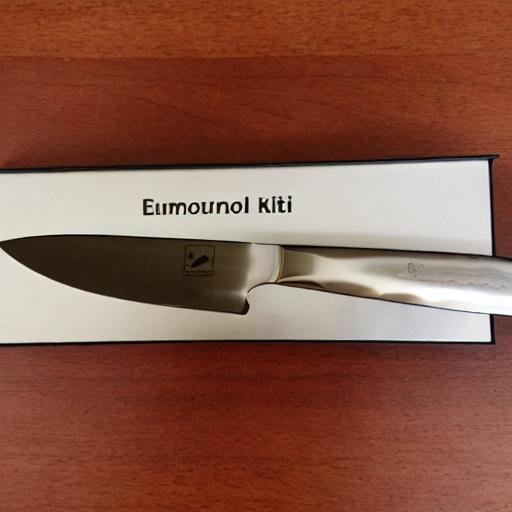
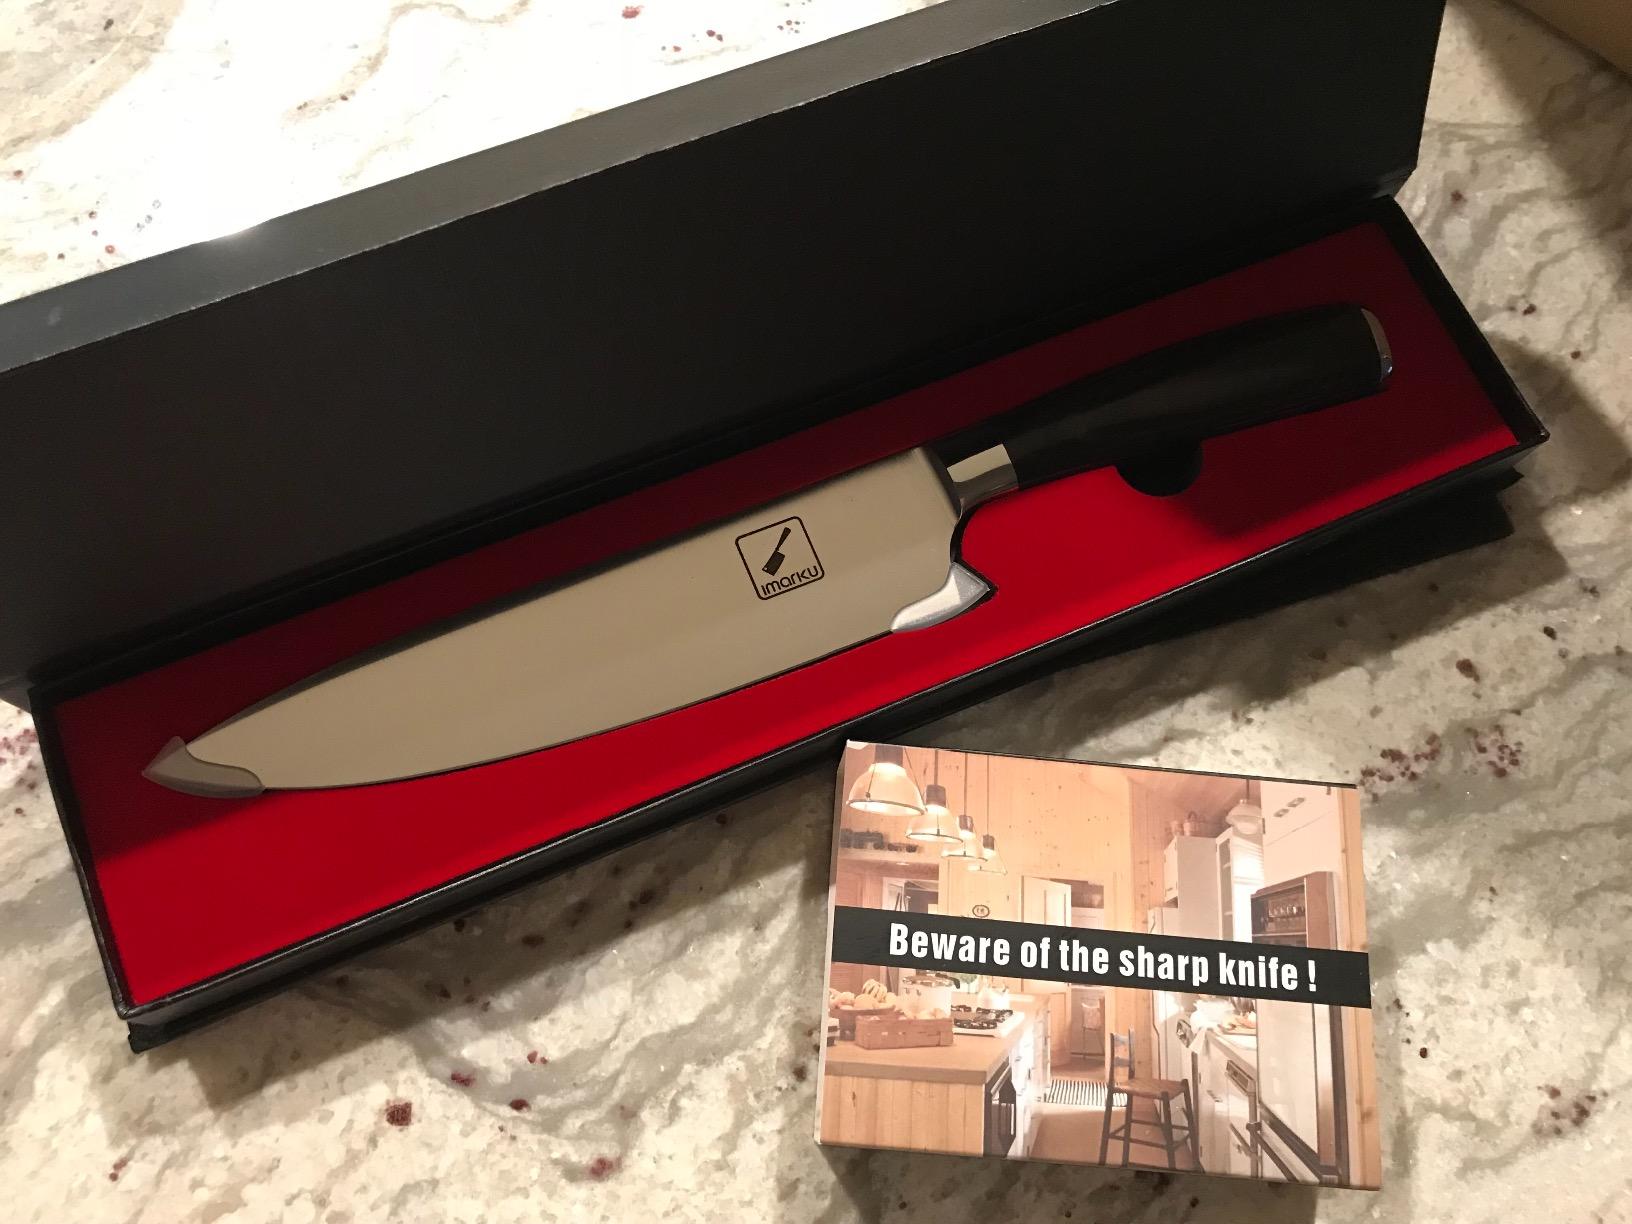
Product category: items_knife
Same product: no